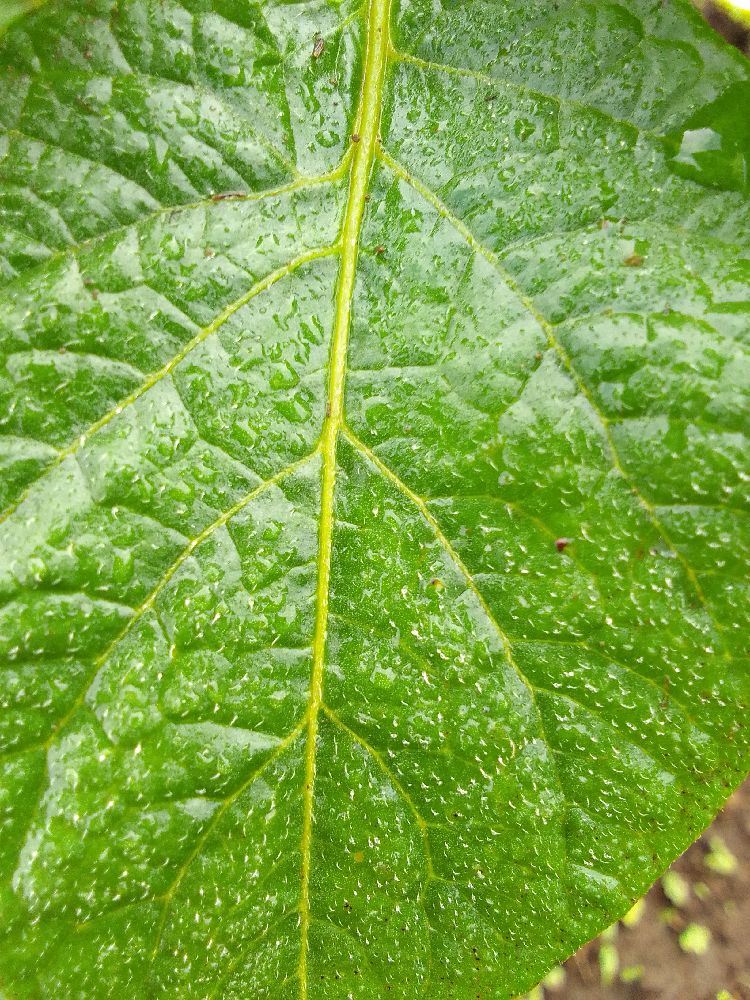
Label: Healthy